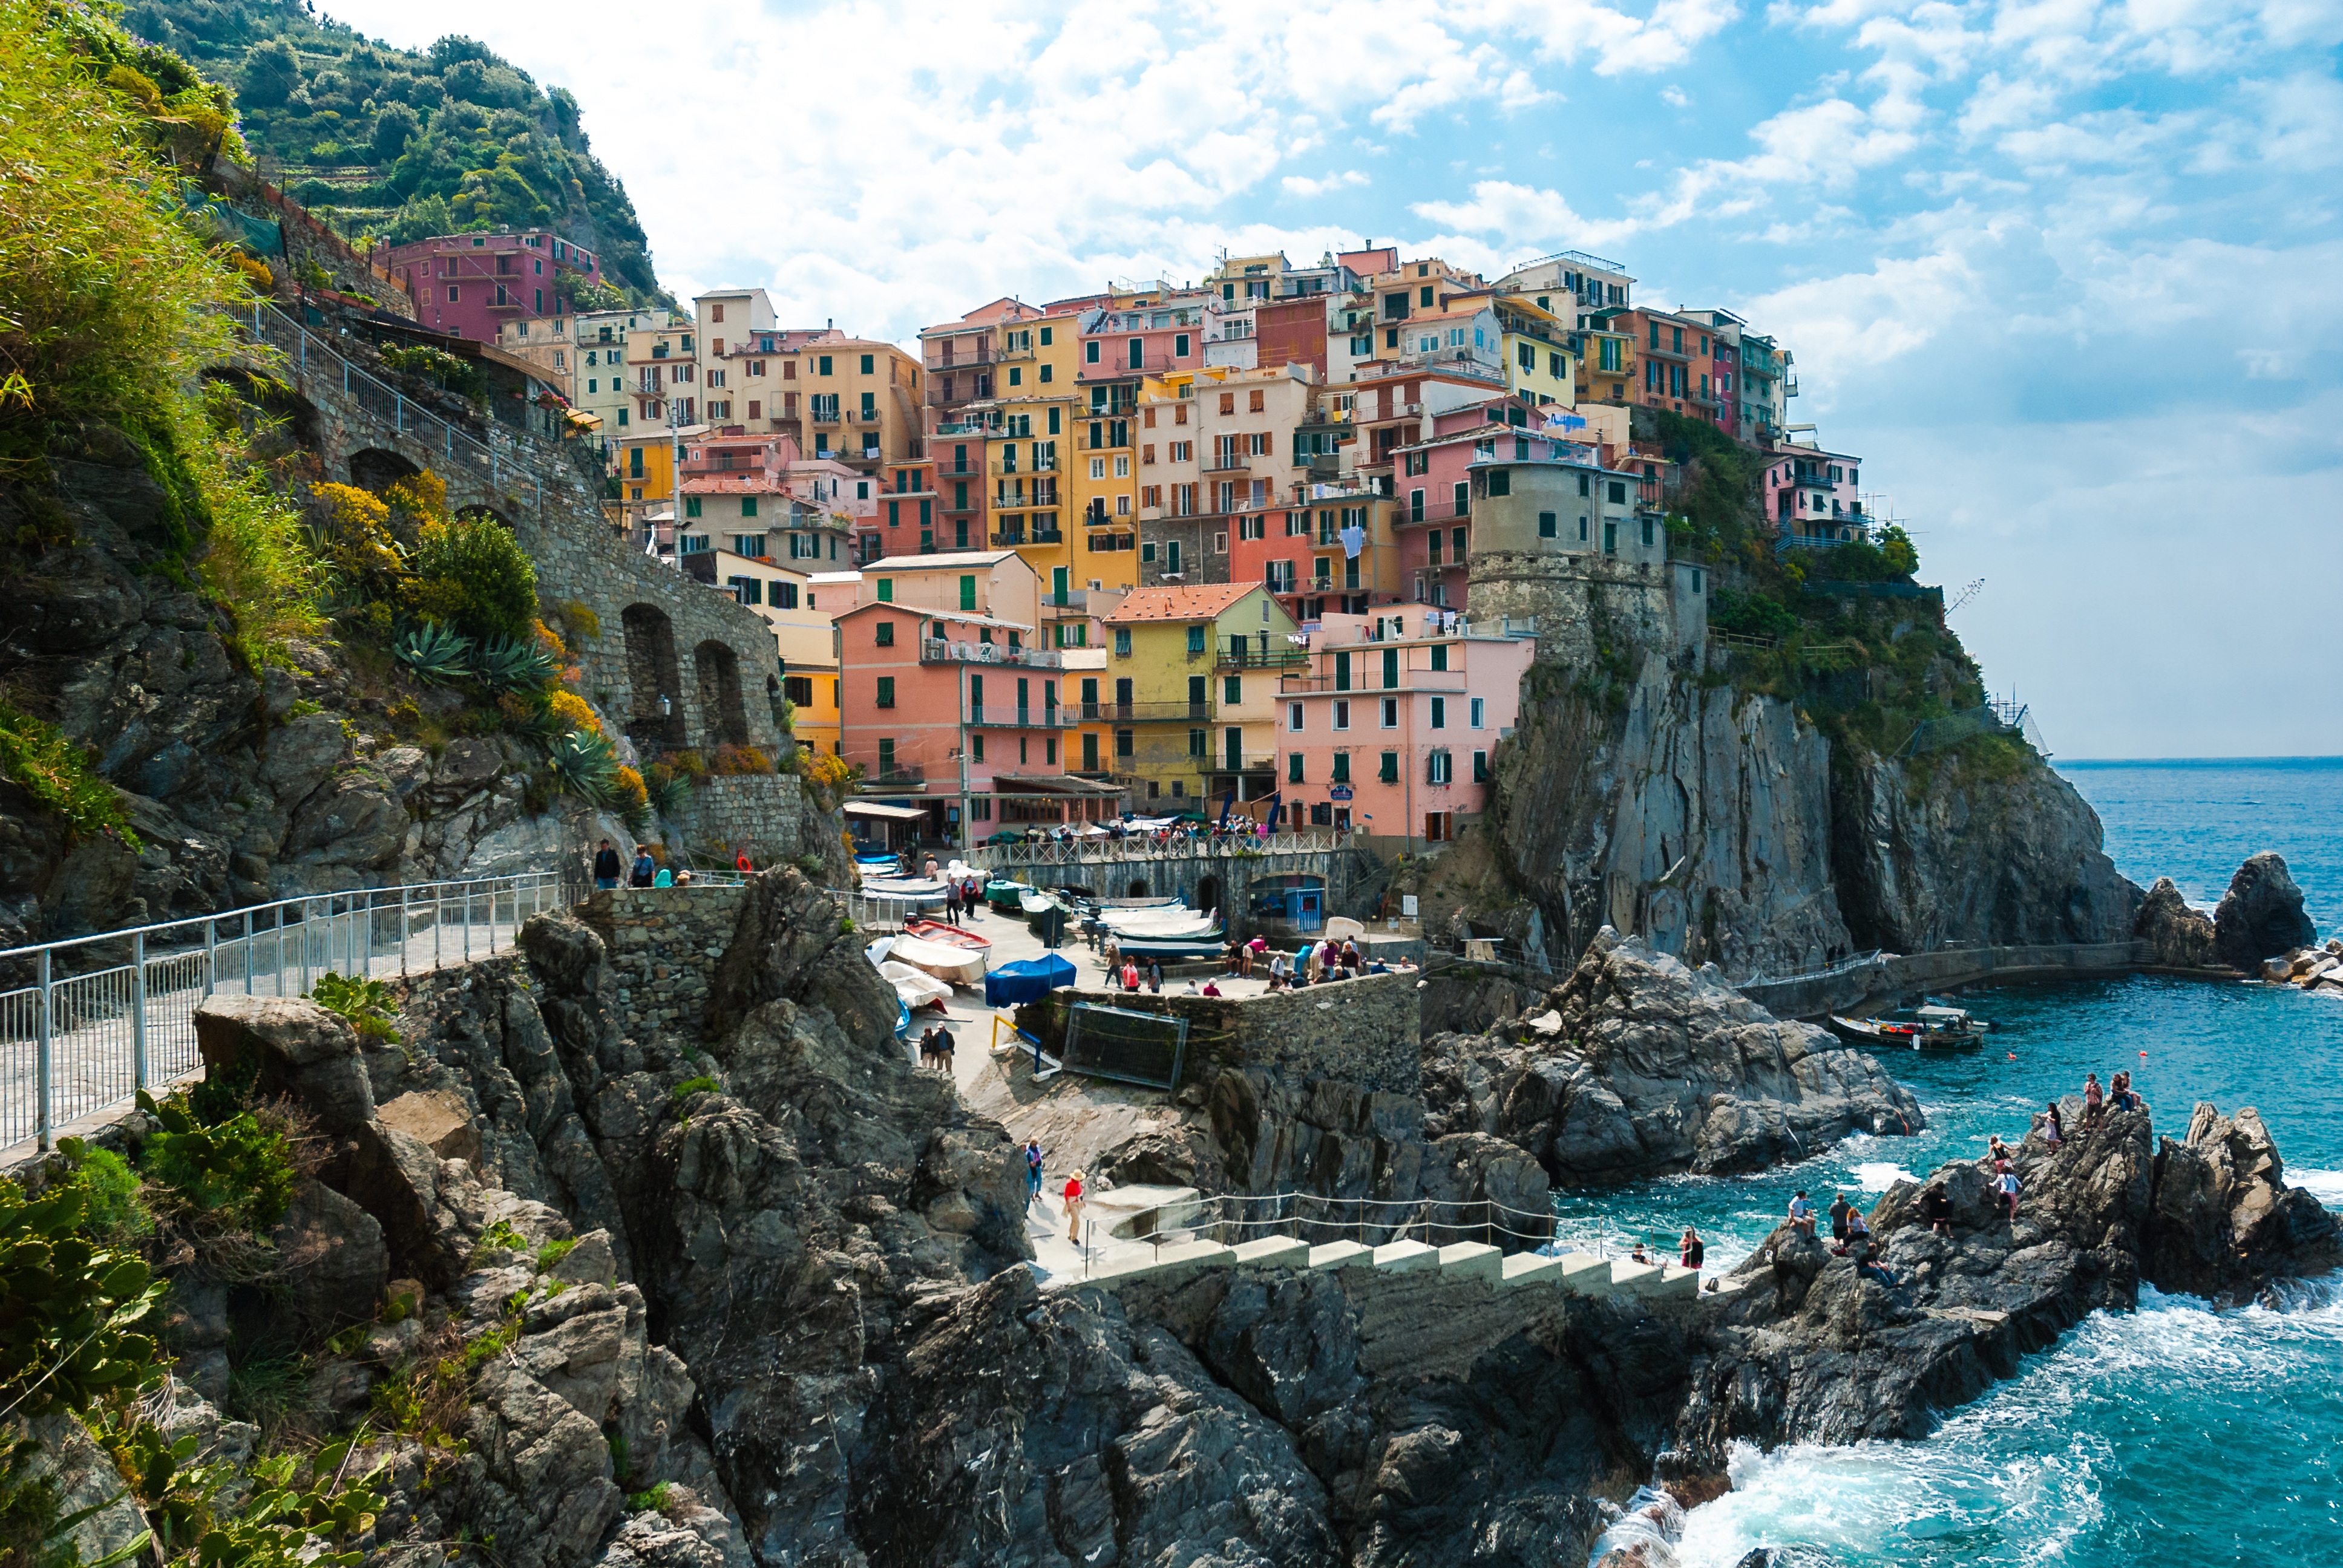
landscape, sea, coast, tree, water, nature, rock, sky, view, city, summer, village, cliff, weather, holiday, bay, blue, tourism, terrain, heat, body of water, clouds, holidays, the sun, the stones, cinque terre, promontory, coastal and oceanic landforms